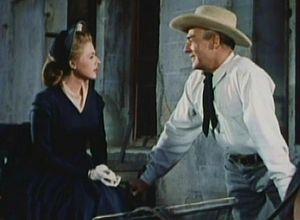
Les Rôdeurs de l'aube est un western américain réalisé par Tim Whelan, sorti en 1955.